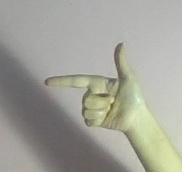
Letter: yaa